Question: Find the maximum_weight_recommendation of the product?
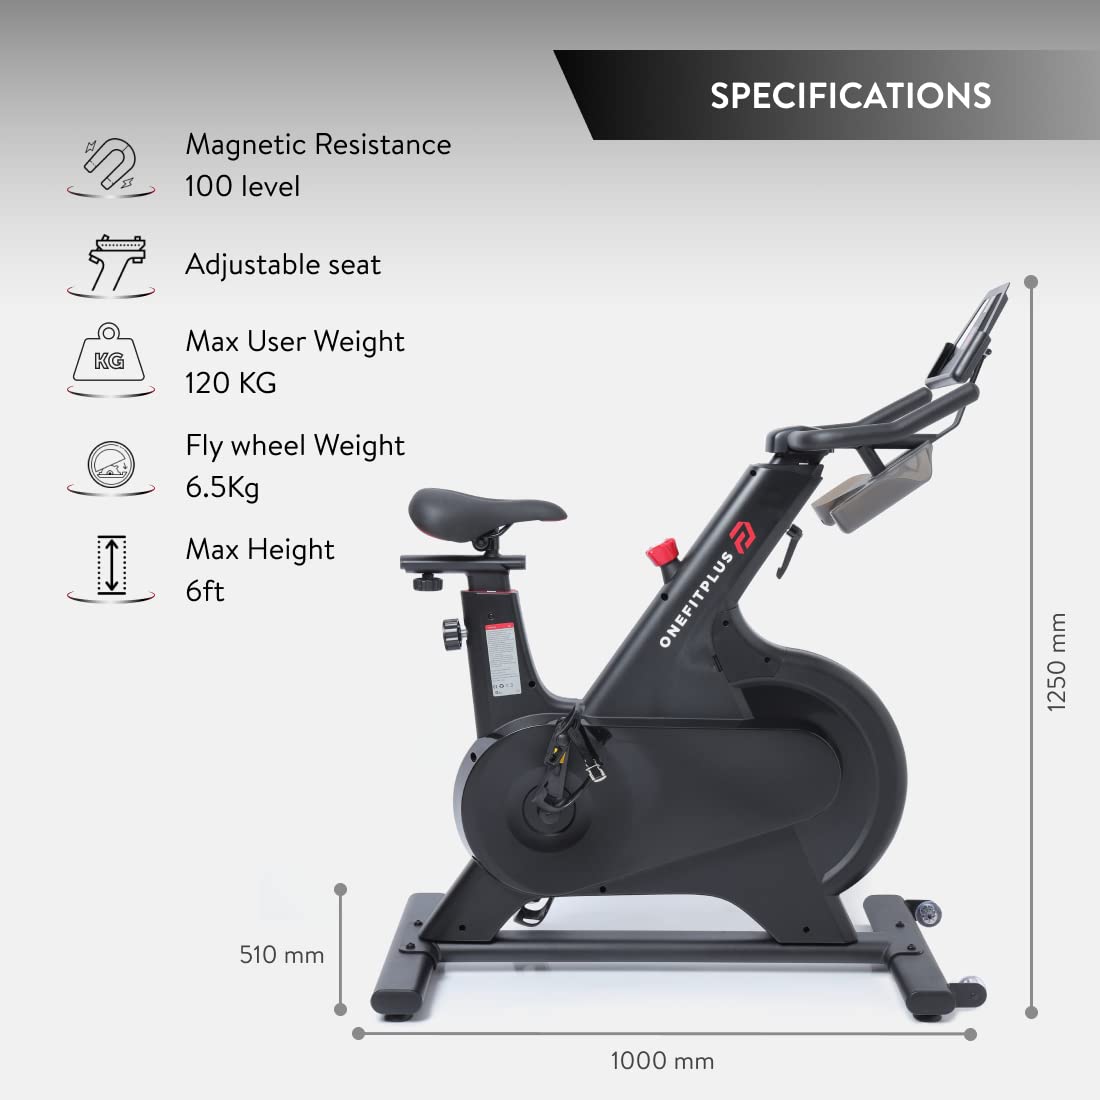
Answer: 120 kilogram